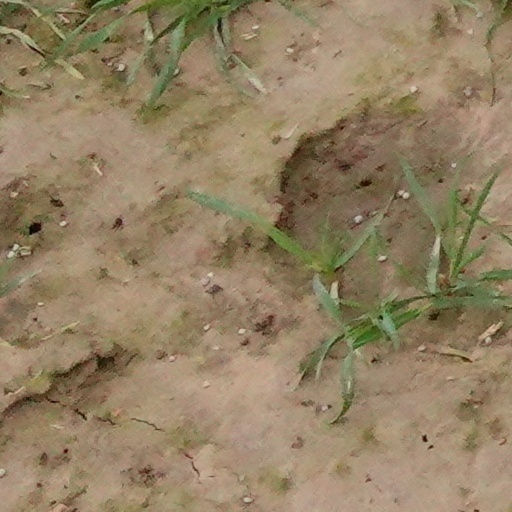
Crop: wheat